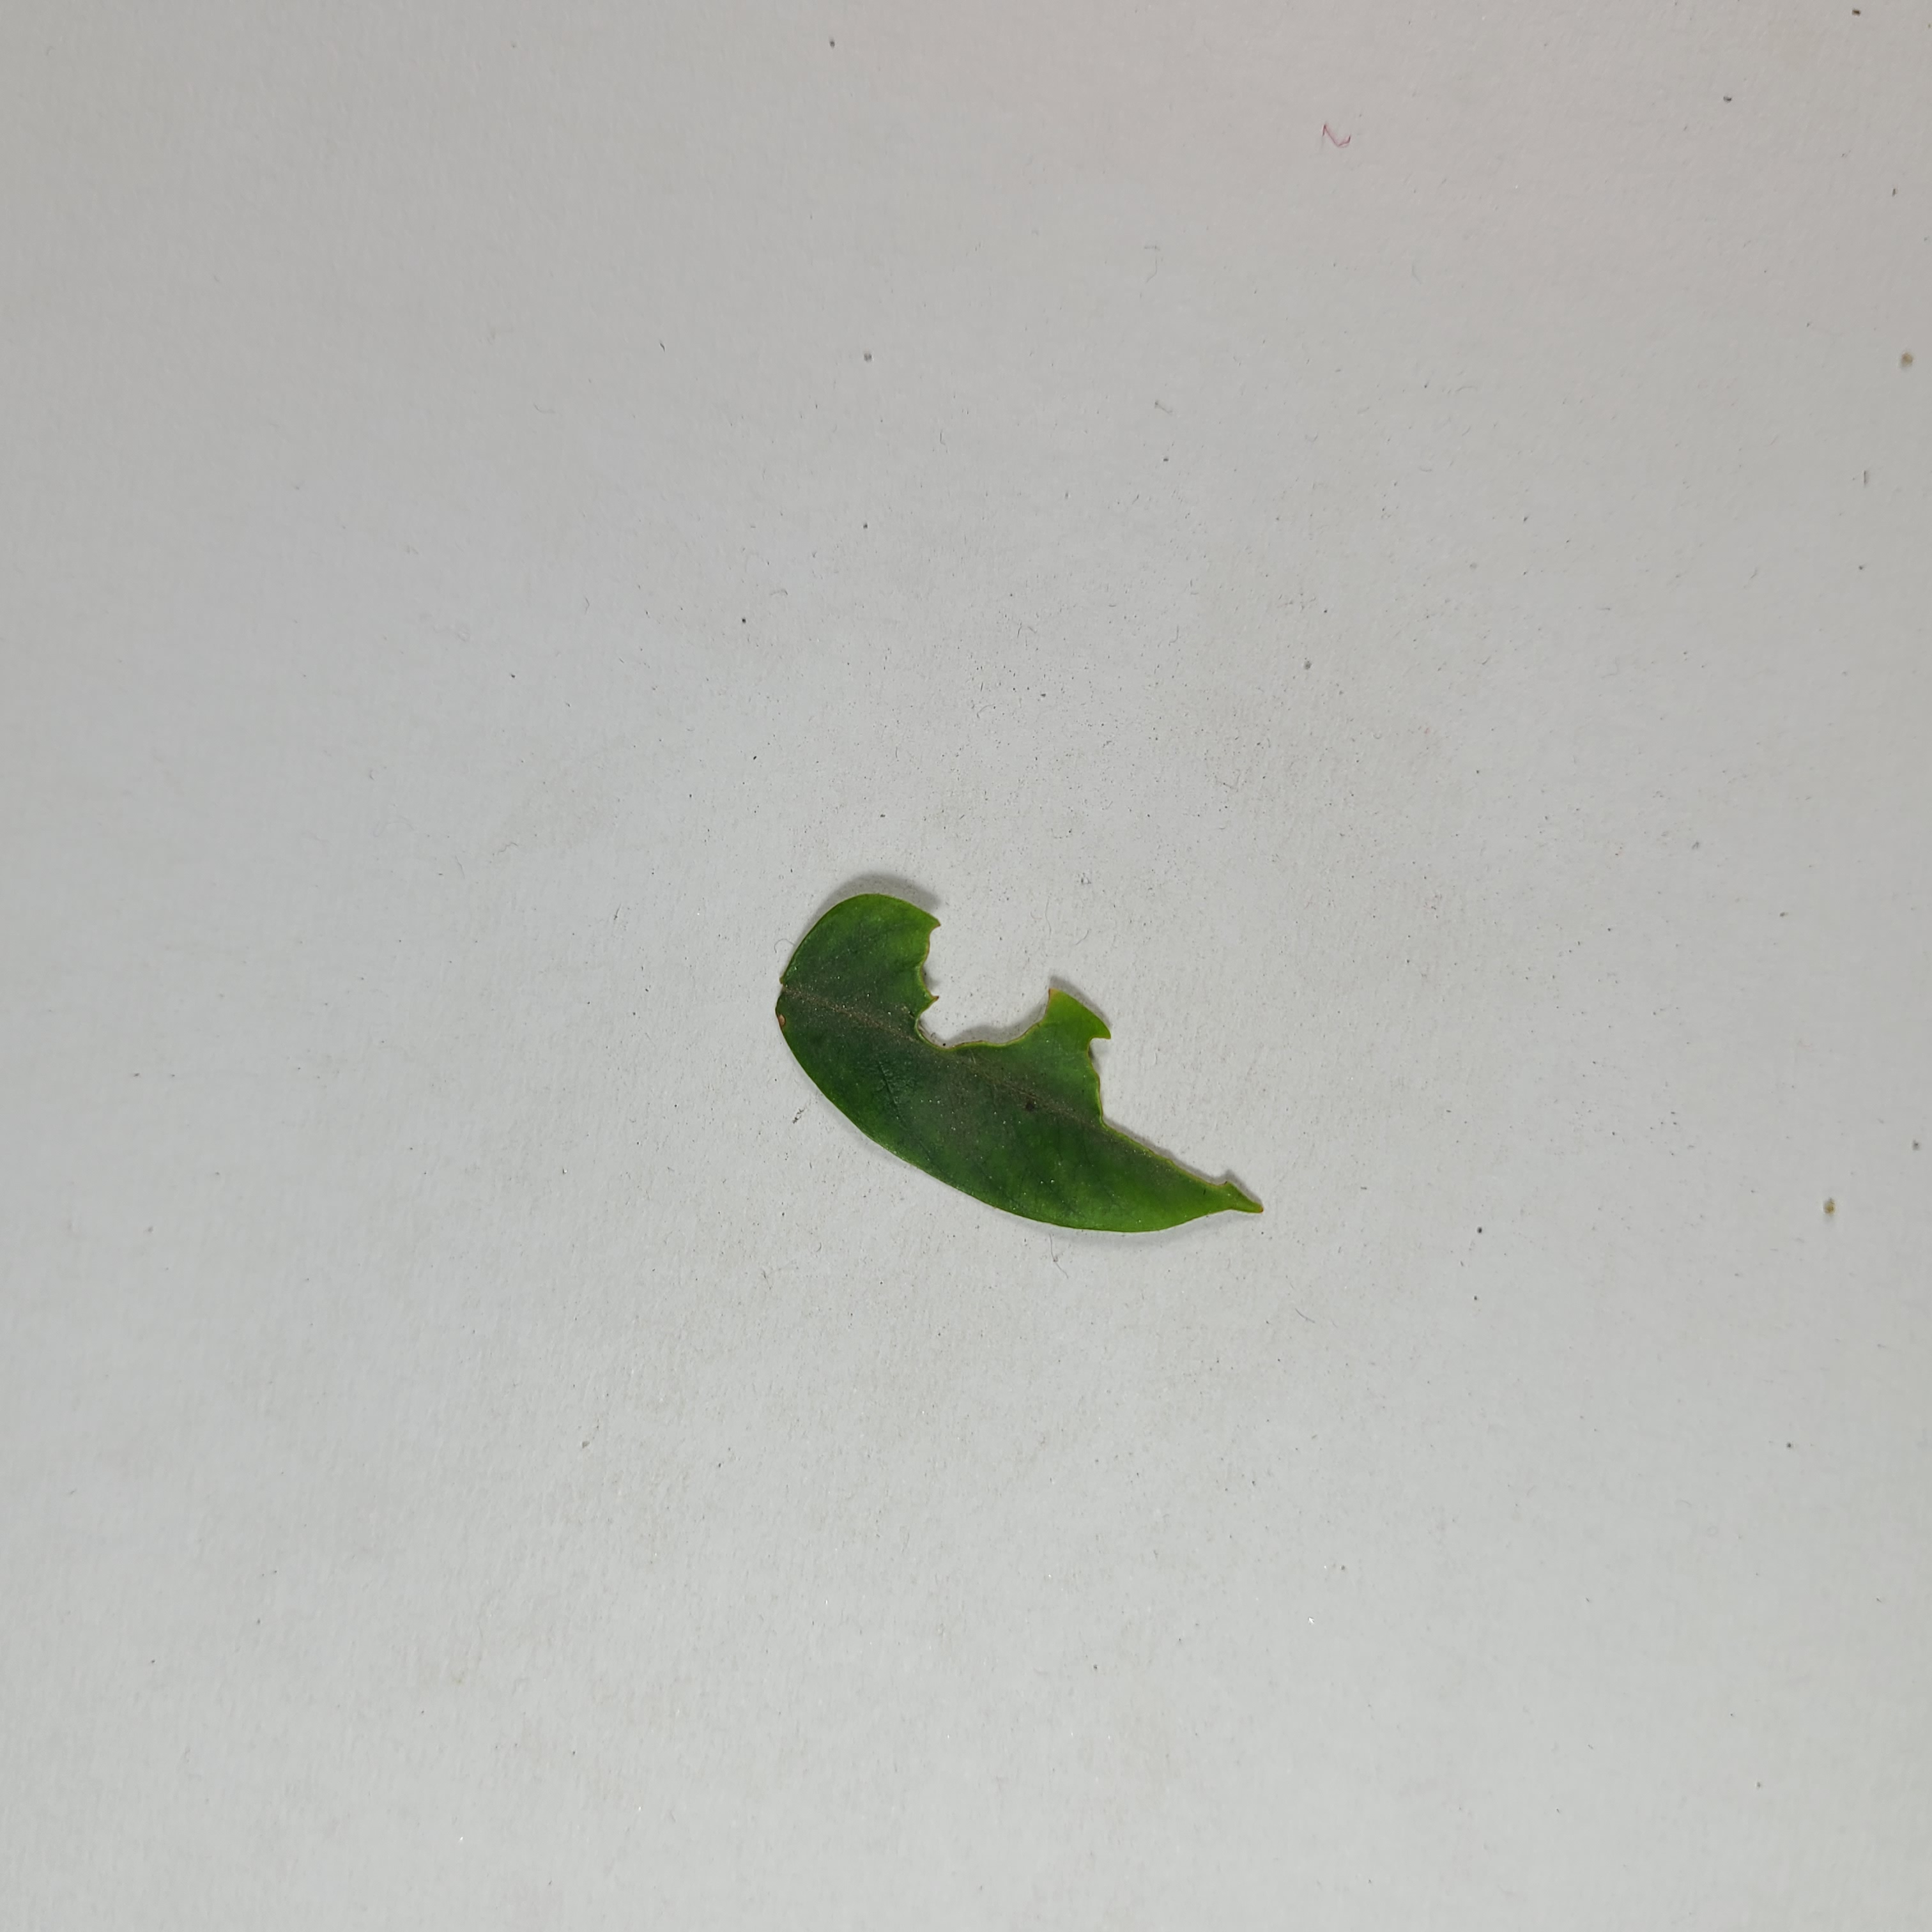
Label: Insect Hole leaves